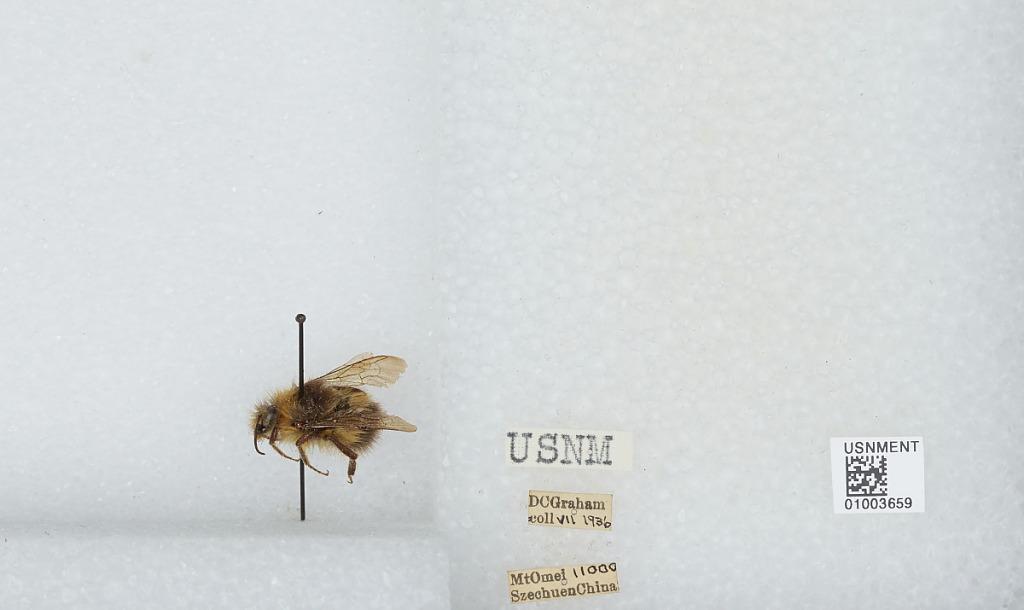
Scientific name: Bombus (Pyrobombus) haematurus Kriechbaumer
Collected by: D. Graham
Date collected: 1936-7-
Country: China
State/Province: Sichuan
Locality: Mount Emei
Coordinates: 29.5197, 103.332